SS Noordam (1902)

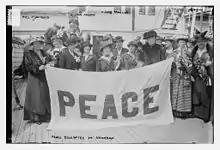
US and UK delegates aboard "Noordam" in 1915 on their way to the International Congress of Women at The Hague. They include Jane Addams and Annie E. Molloy.

On 17 October 1914 "Noordam" was returning from New York to Rotterdam. She had passed The Downs and was about off the Hook of Holland when she struck a British mine. Her stern was badly damaged, but she reached the Nieuwe Waterweg safely.